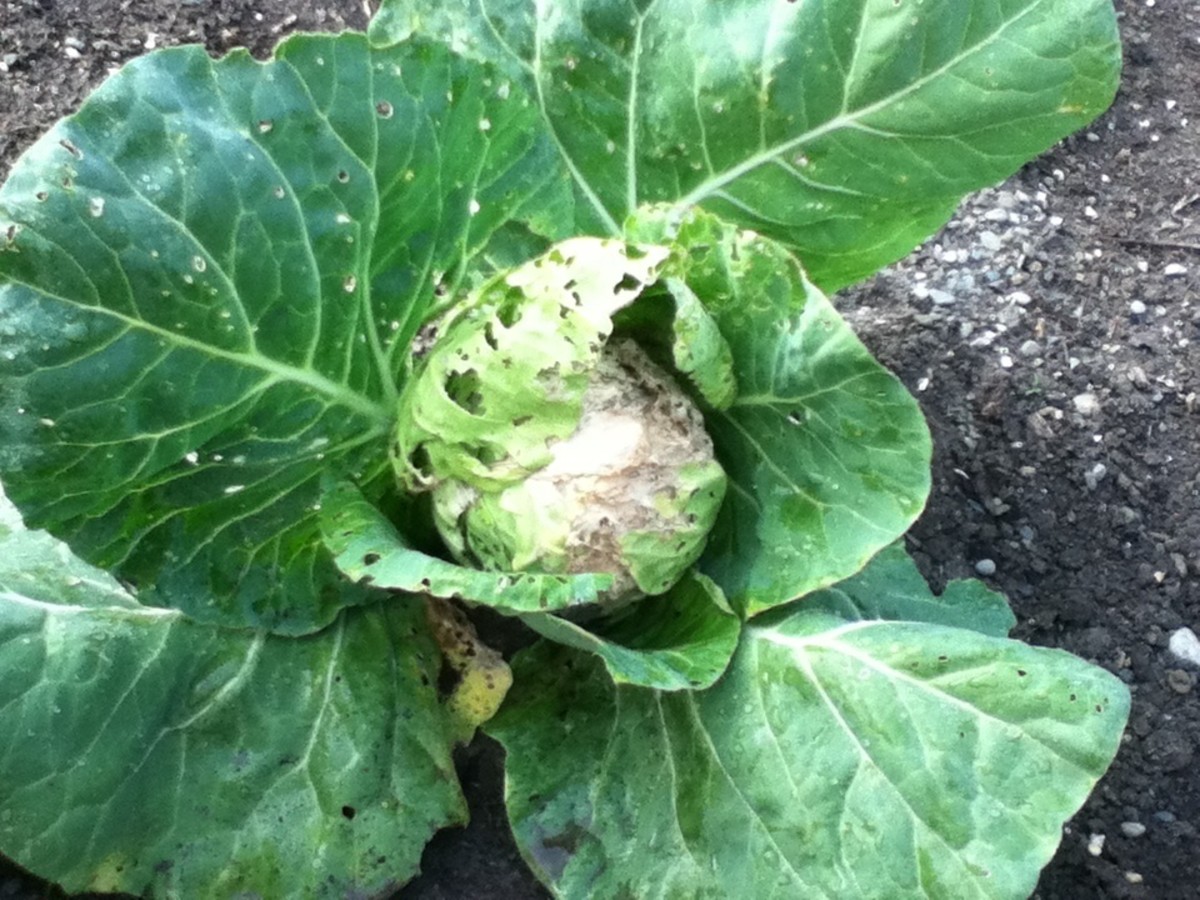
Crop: unknown
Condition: cabbage